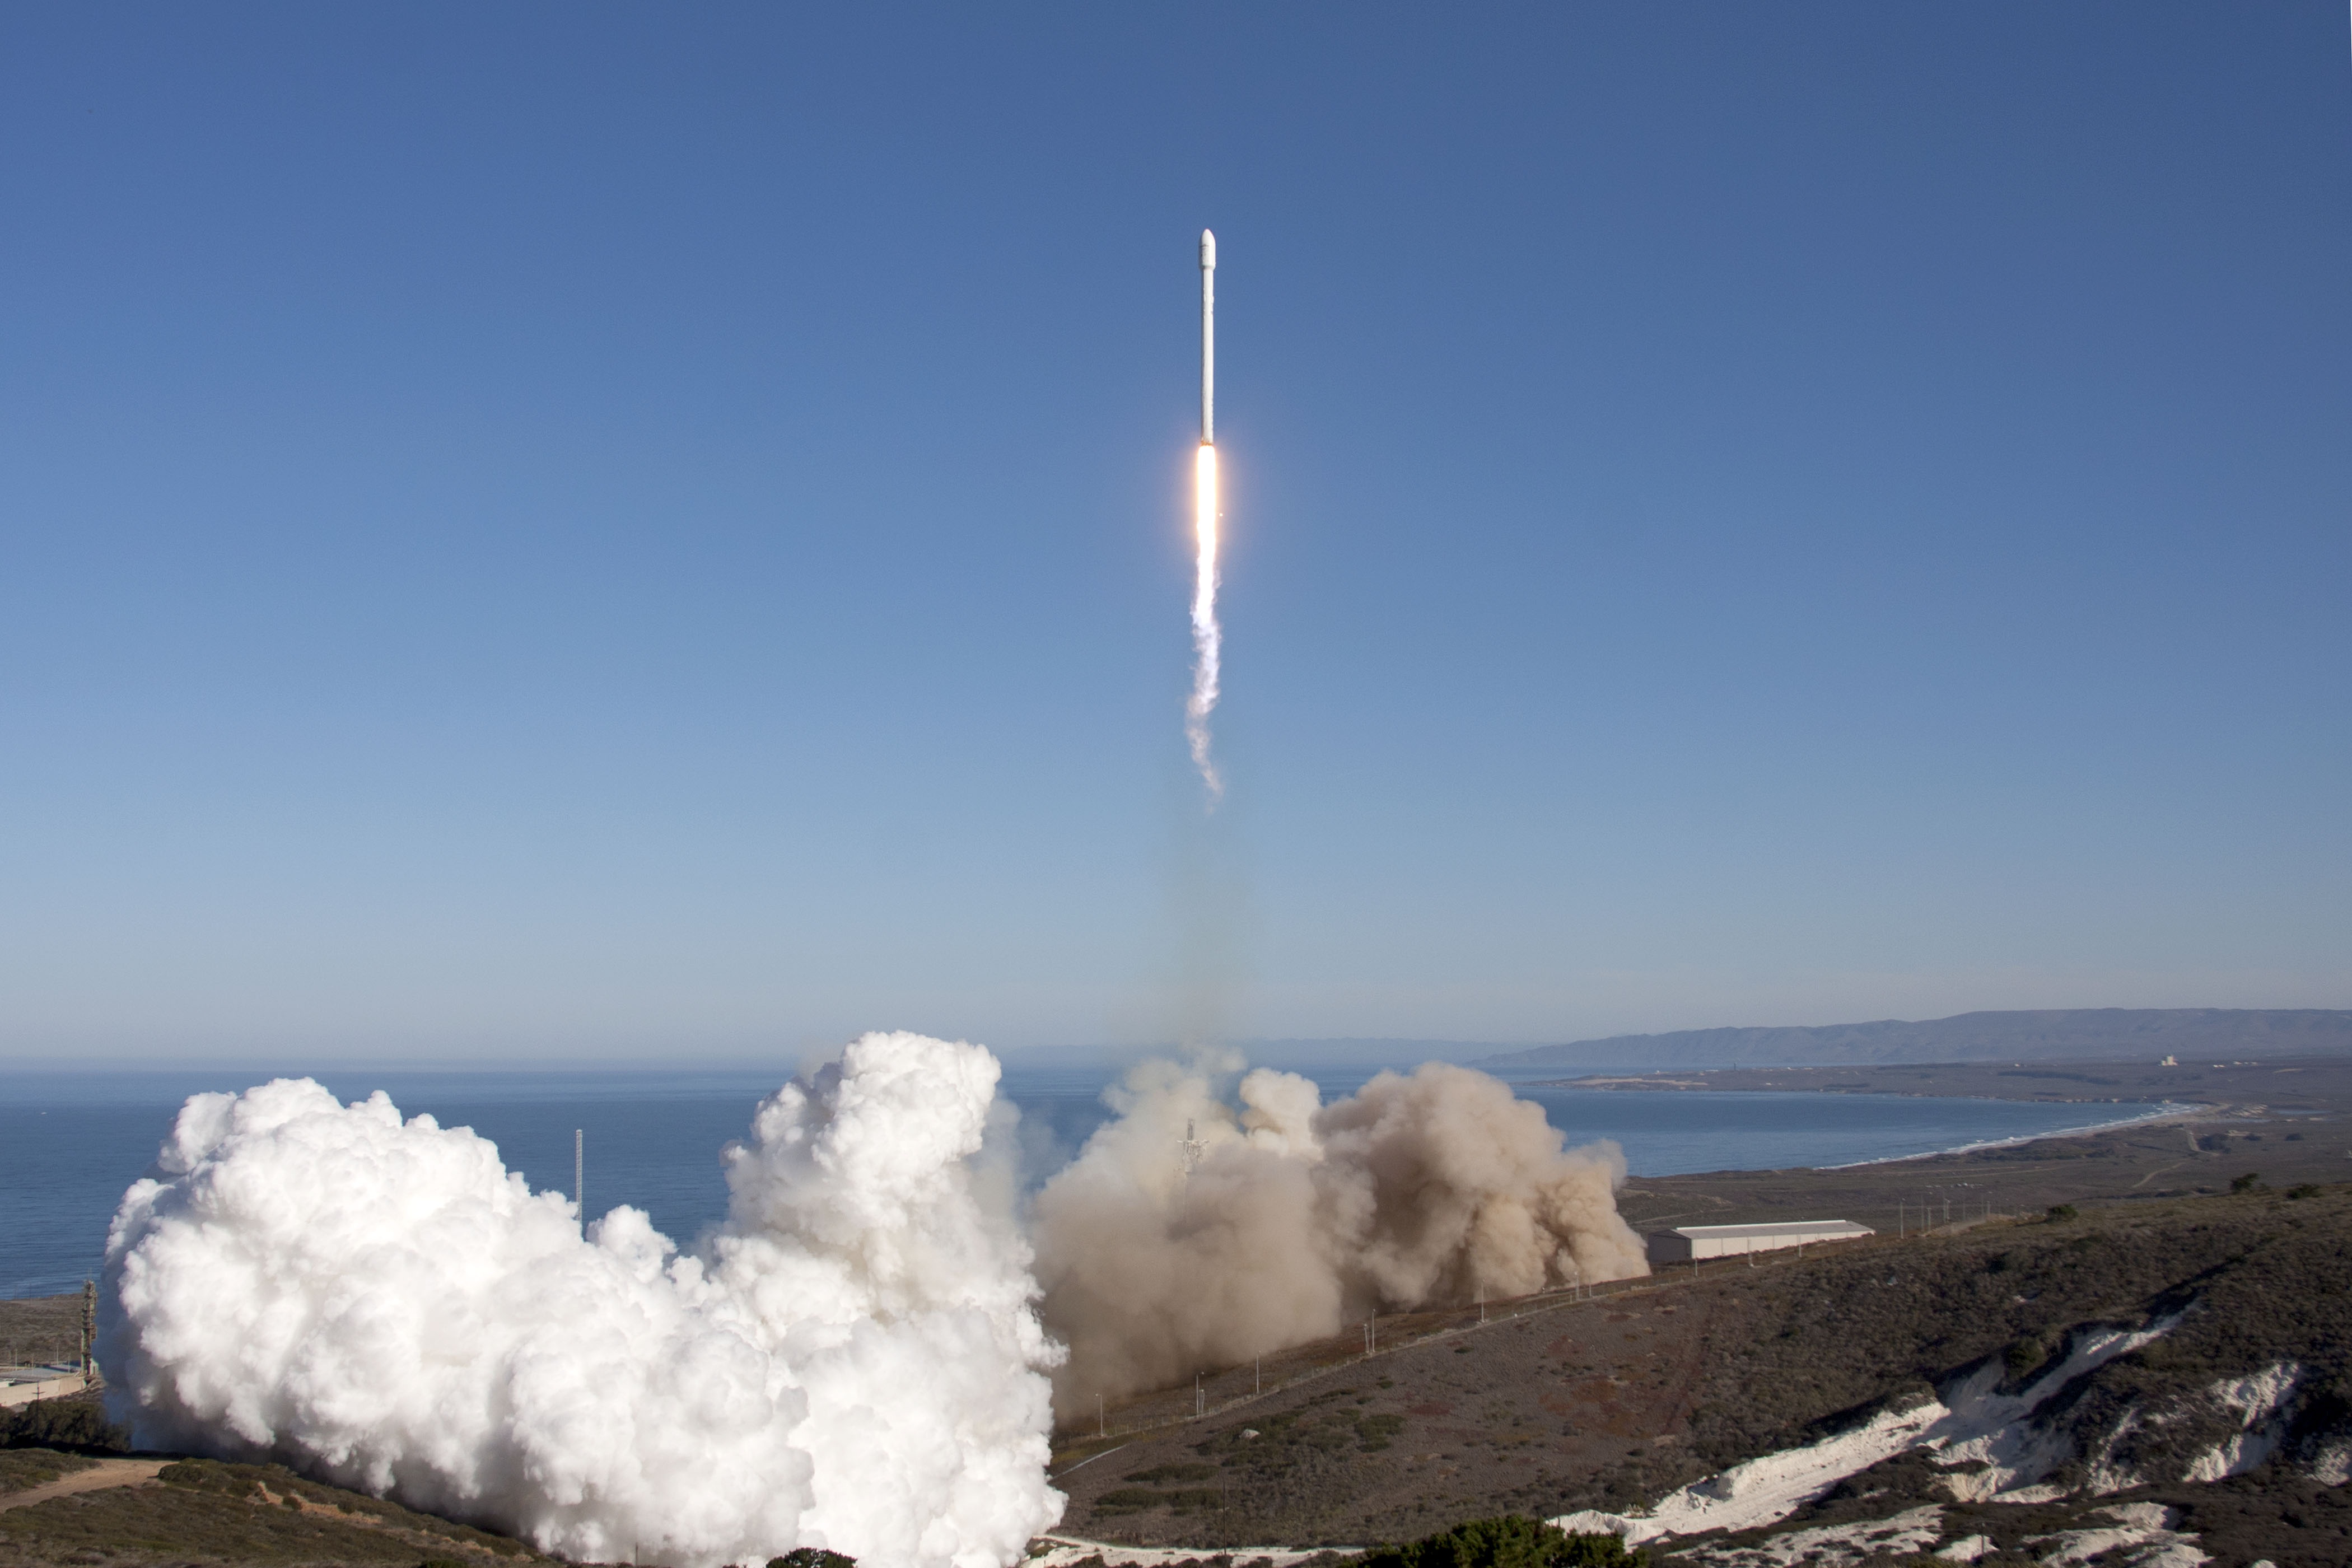
wind, flying, transportation, transport, vehicle, space, speed, rocket, launch, power, rocket launch, flames, spaceship, fuel, countdown, cape canaveral, spacecraft, launch pad, missile, spacex, propulsion, lift off, atmosphere of earth, rocket engine